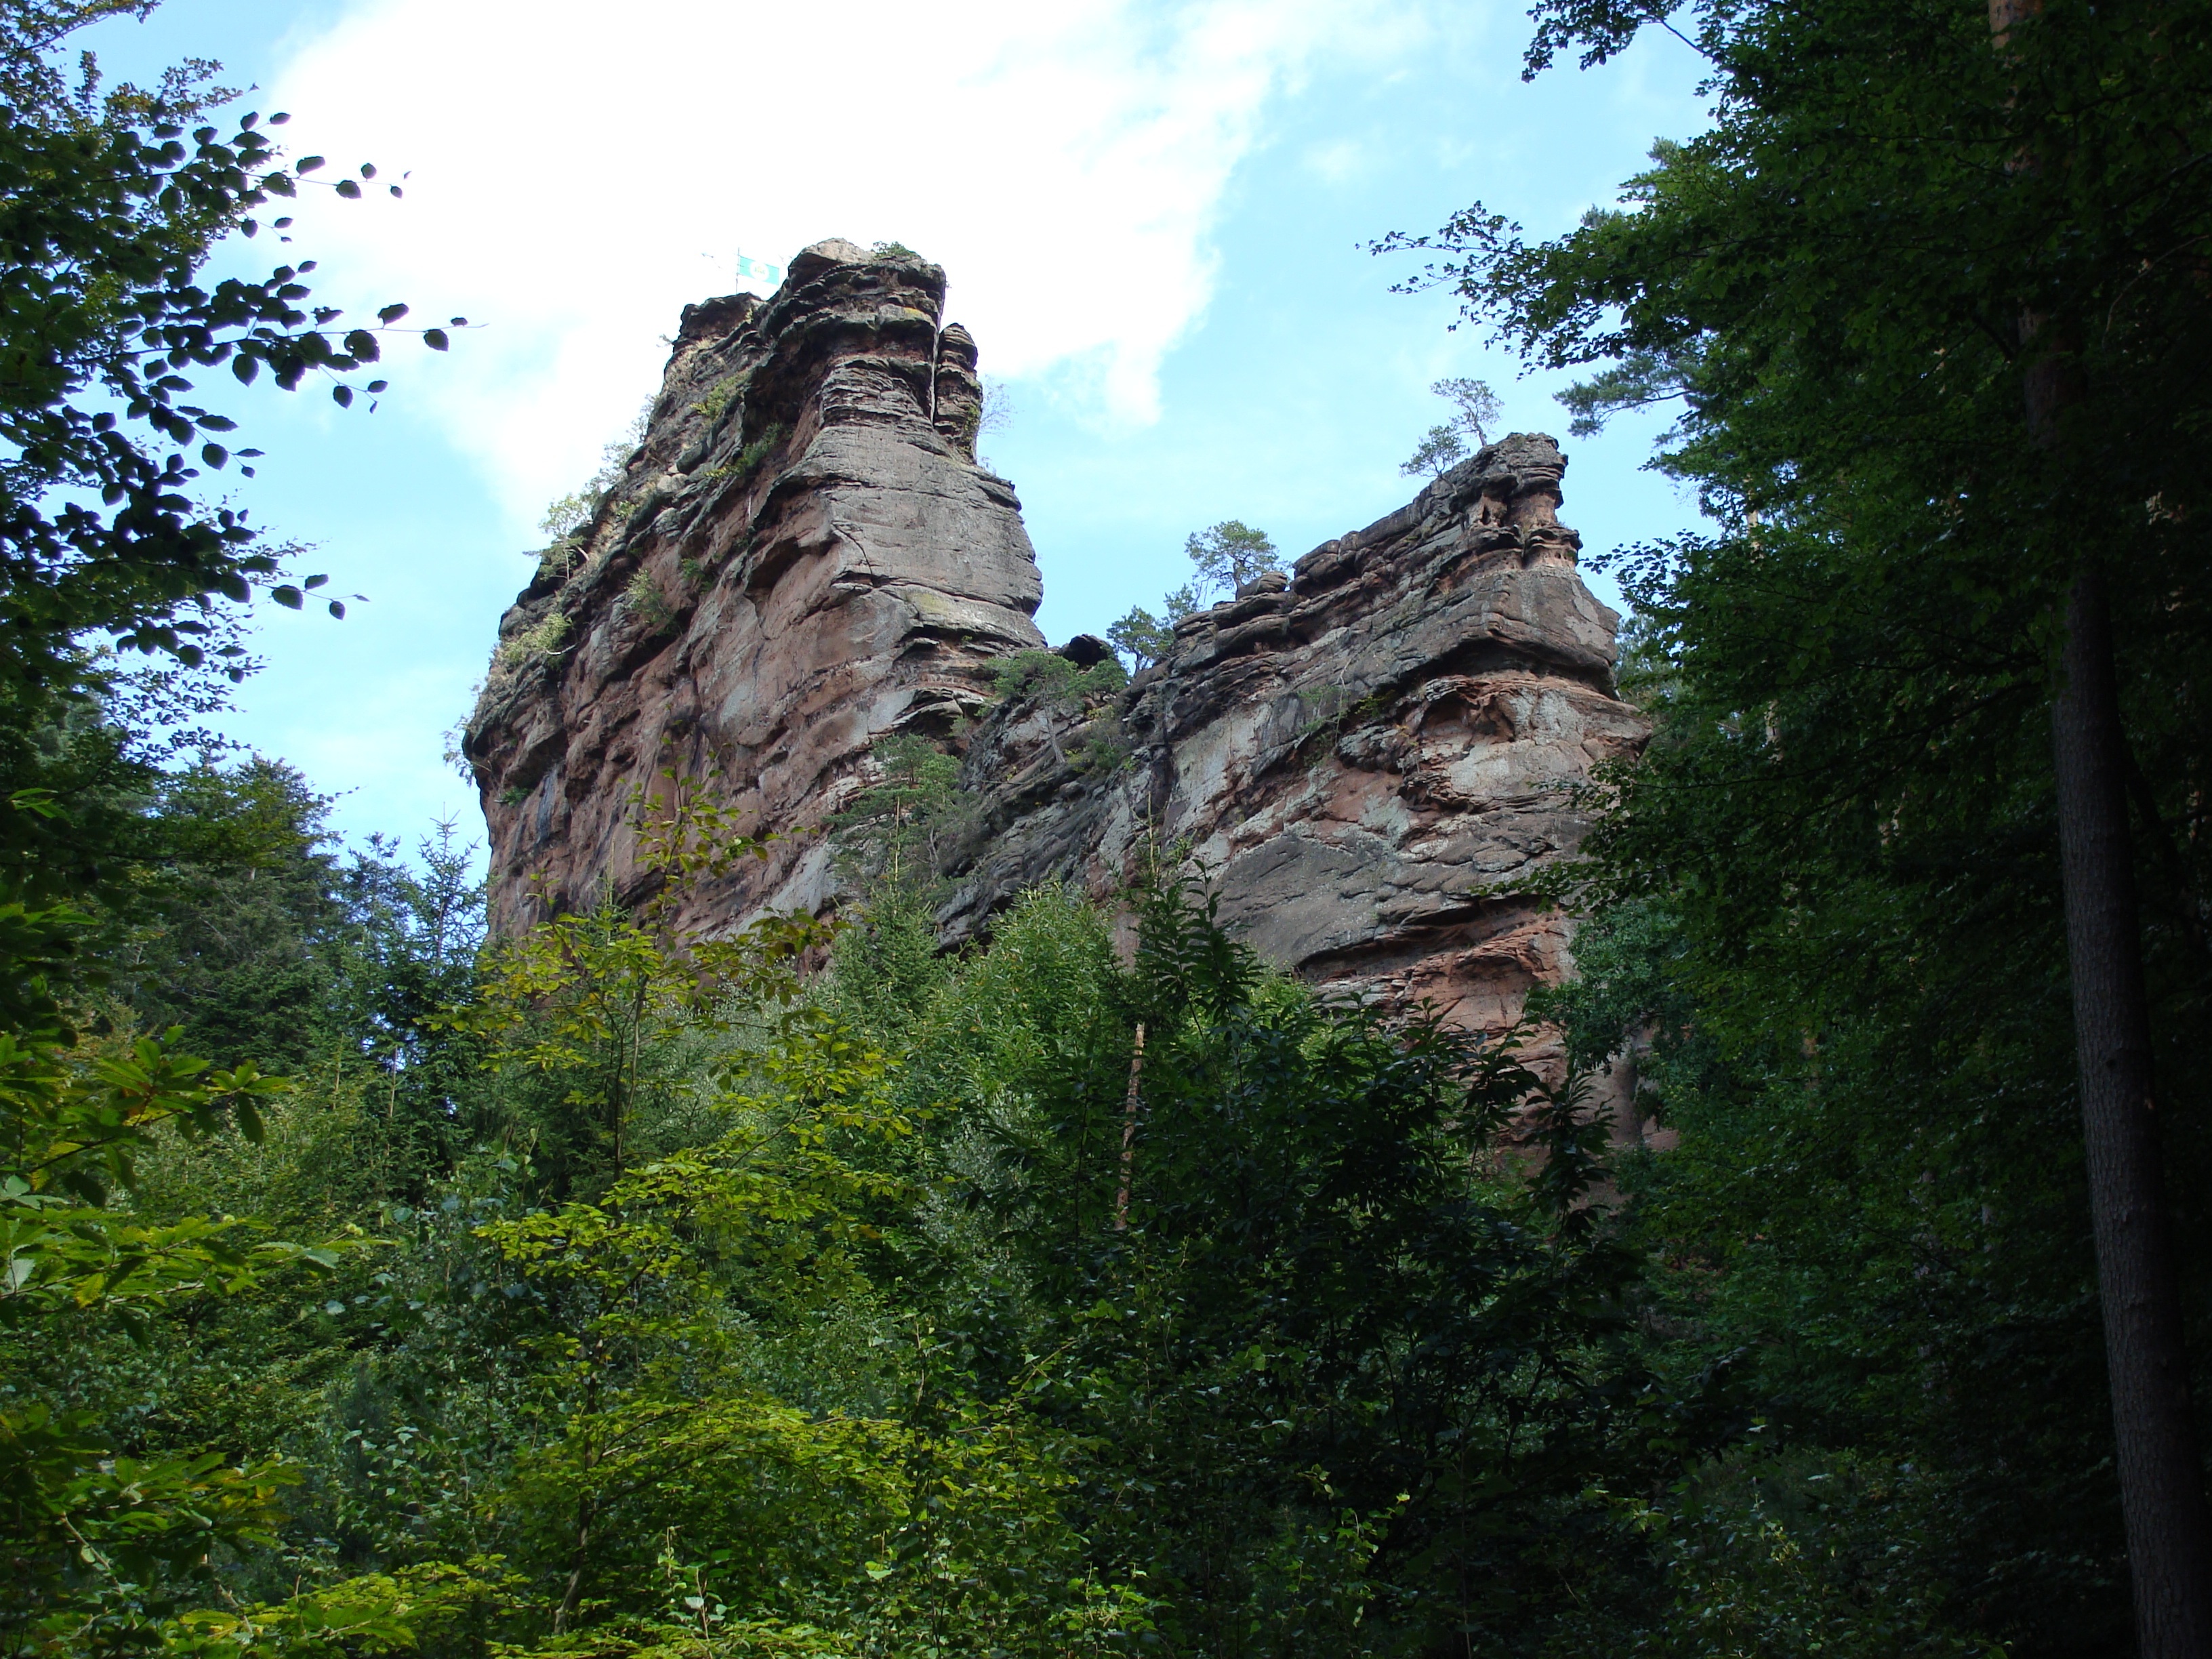
tree, nature, forest, rock, adventure, view, peak, wall, stone, cliff, jungle, park, climbing, extreme, height, trees, vegetation, vertical, germany, challenge, pf lzerwald, asselstein